Norman Sweet Boardman Property

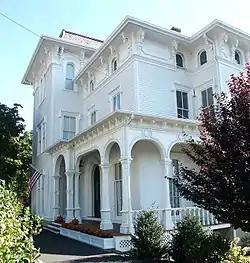

The Norman Sweet Boardman Property is located in the historic district of East Haddam, Connecticut. Its building was built in c.1860, added to the National Register of Historic Places in 1983.